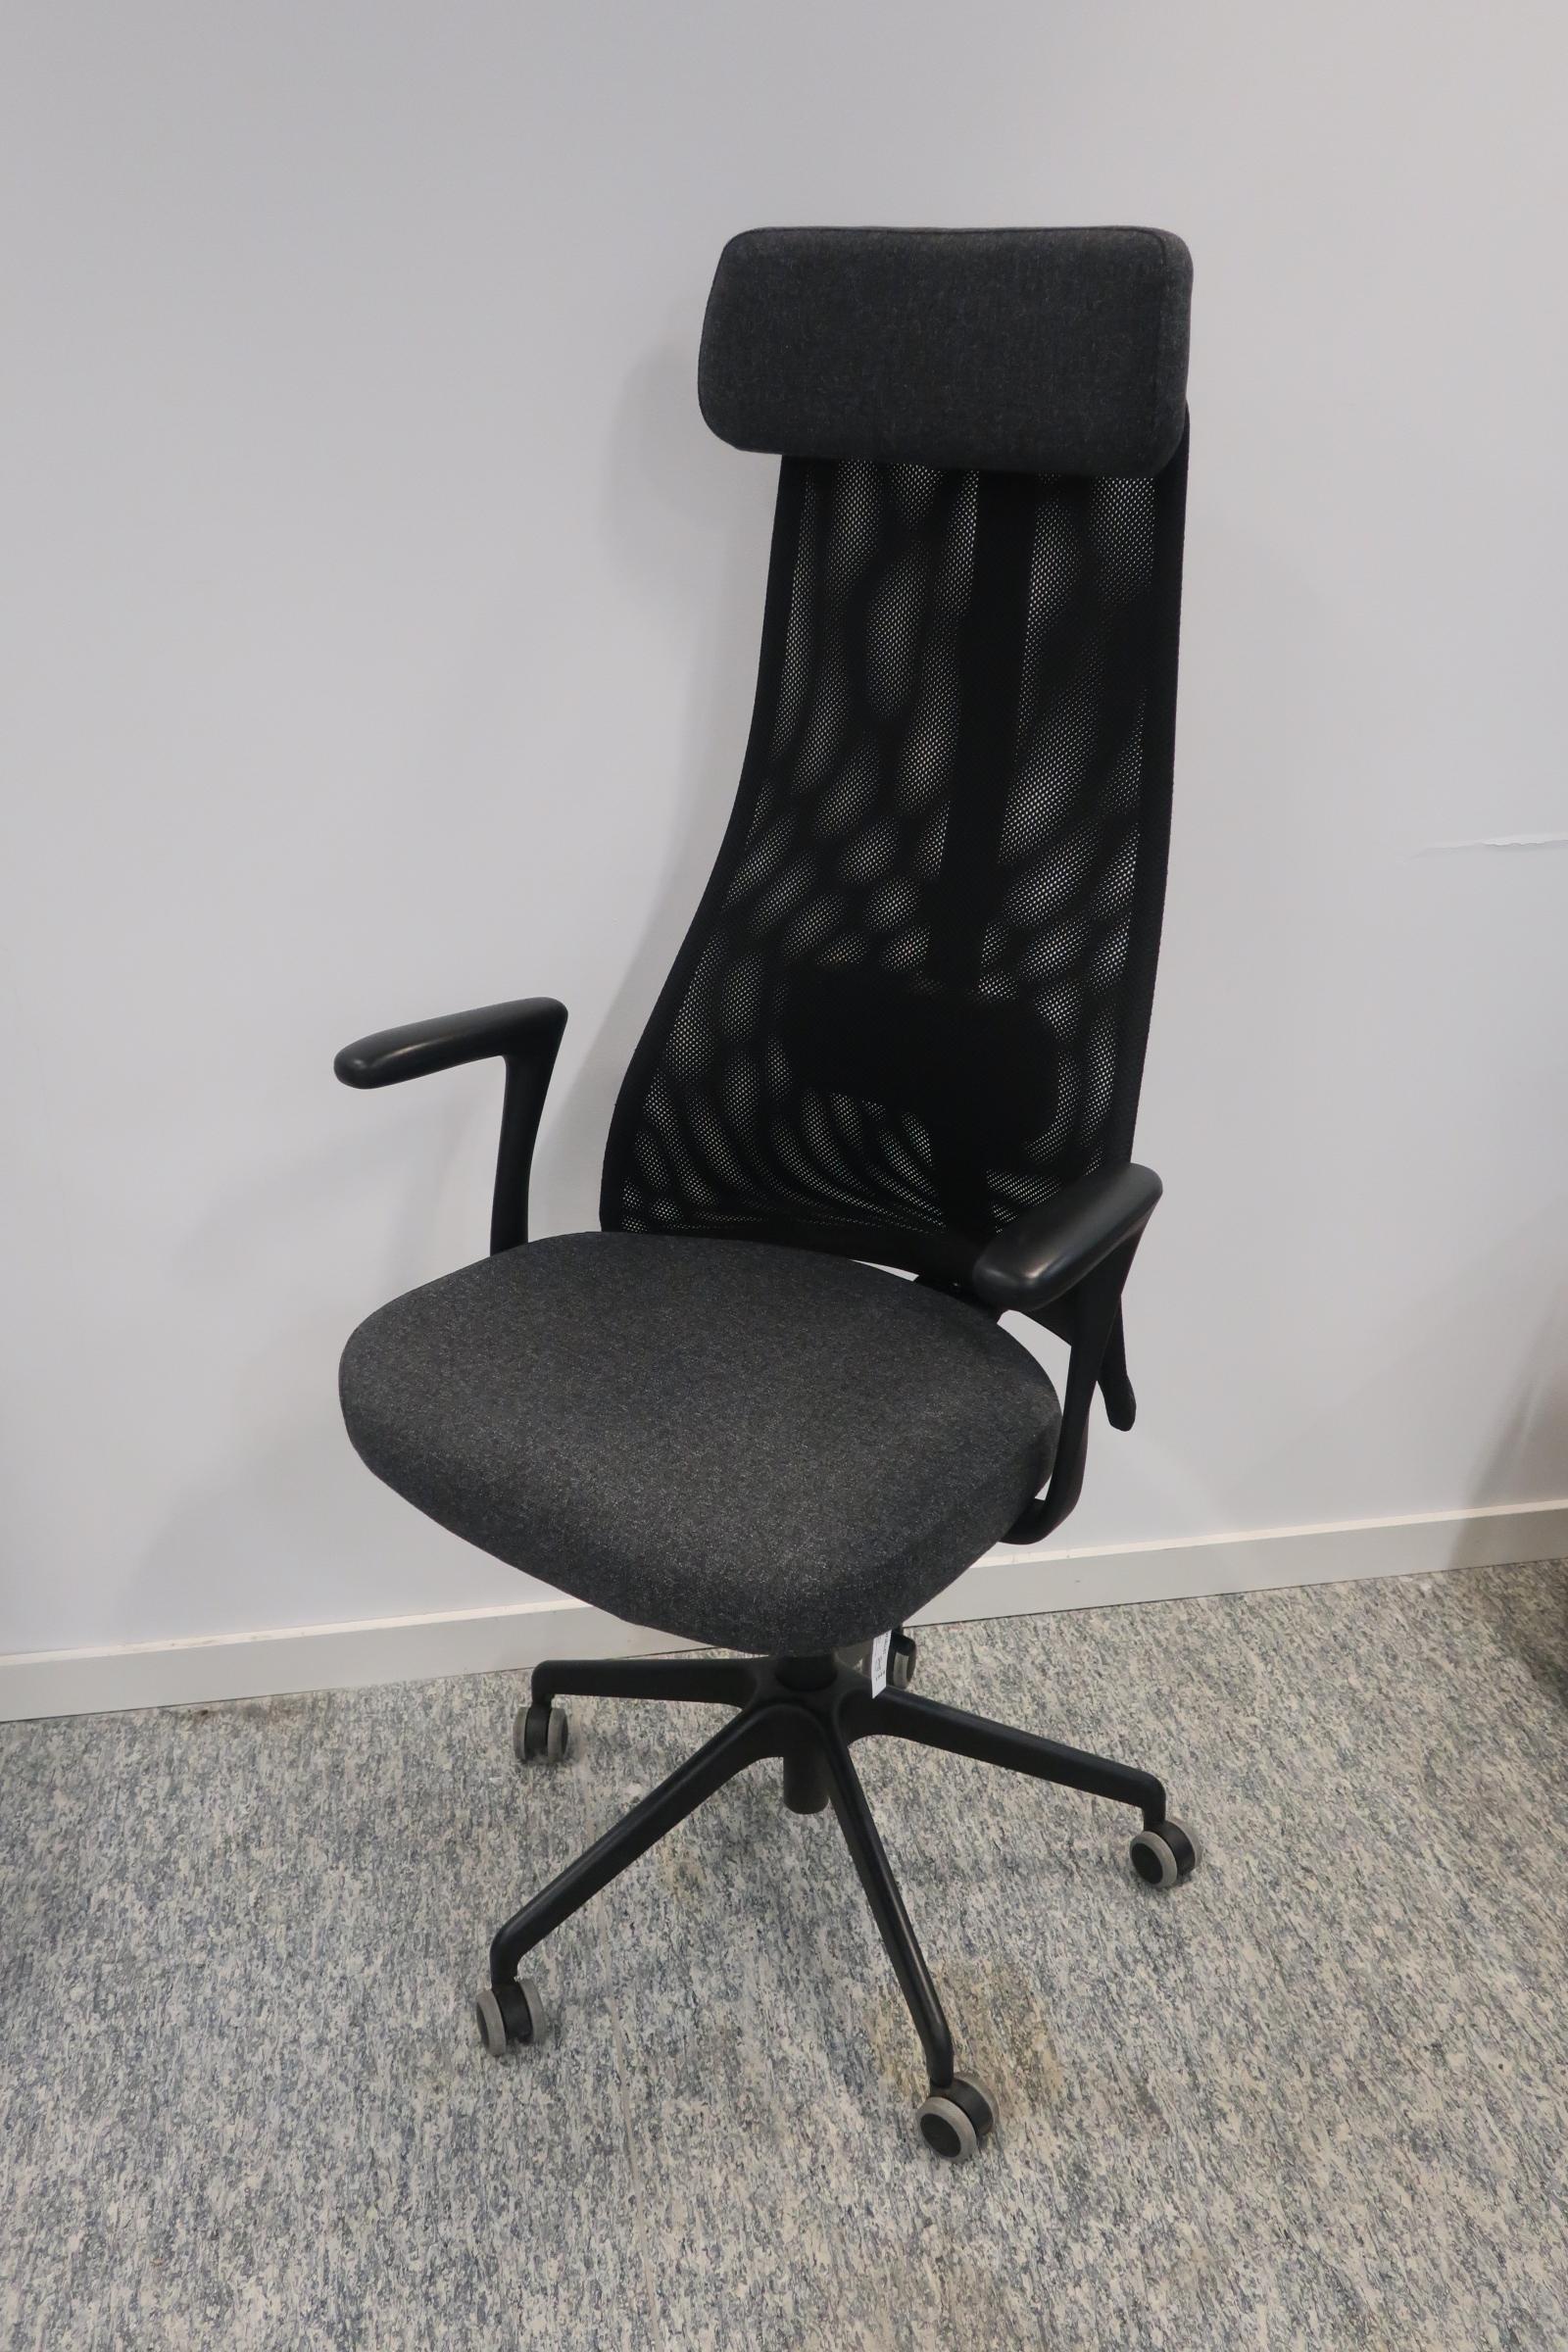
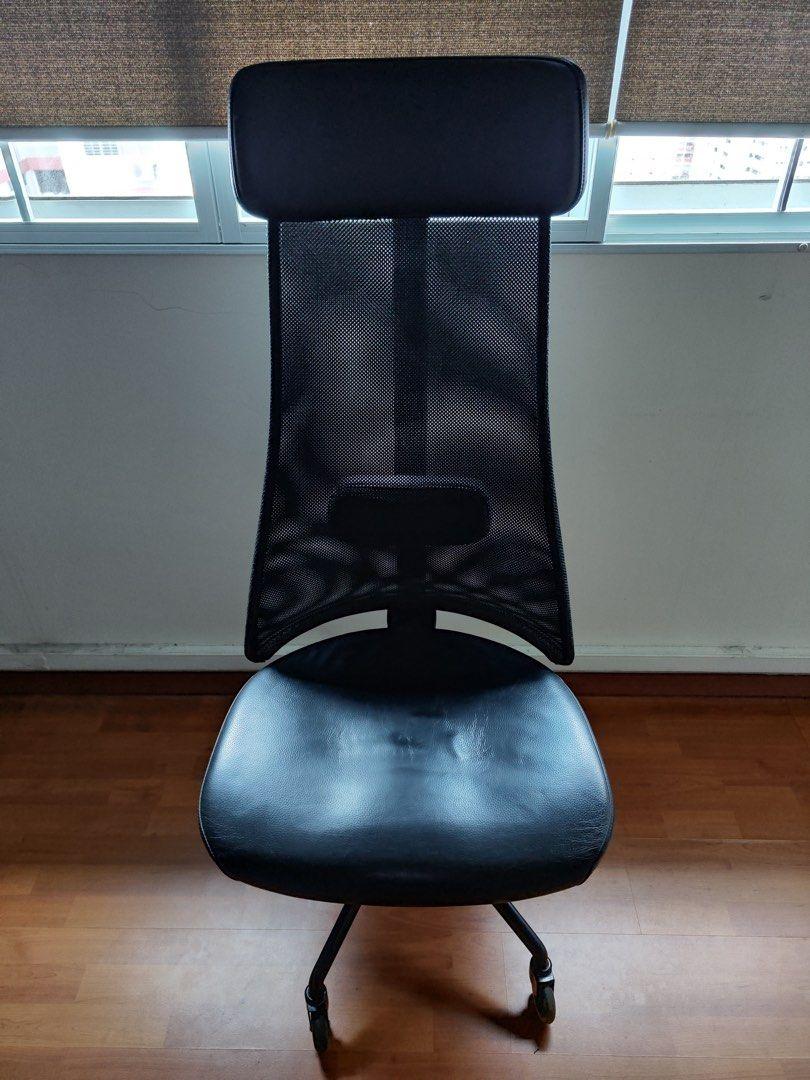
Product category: items_chair
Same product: yes